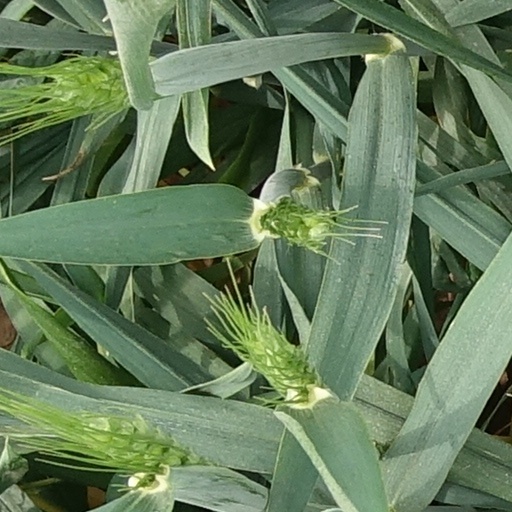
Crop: wheat